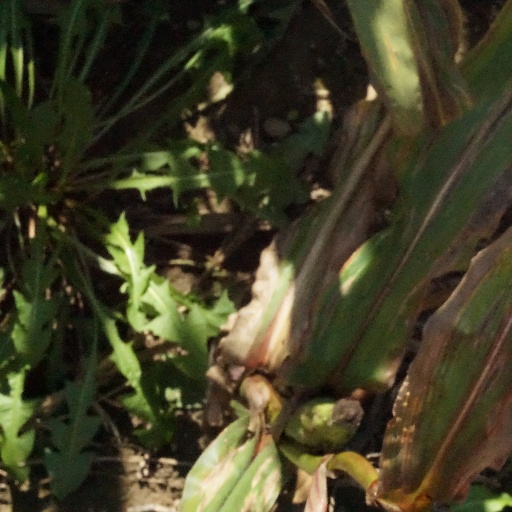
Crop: maize; corn